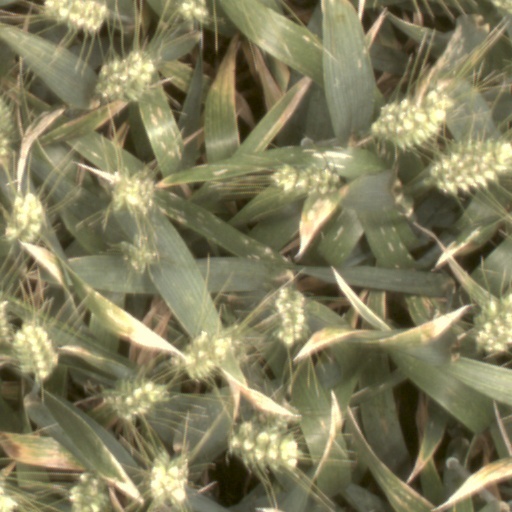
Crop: wheat